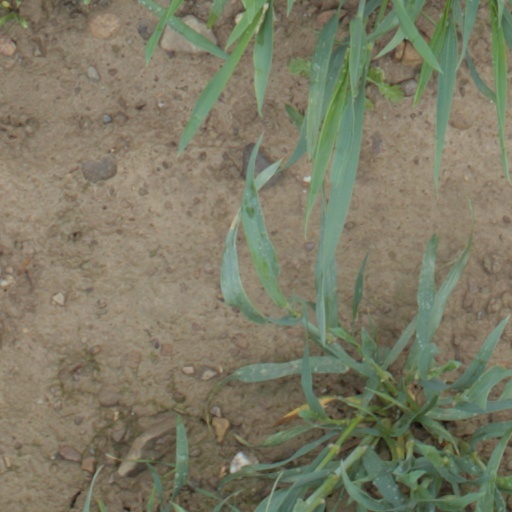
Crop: wheat